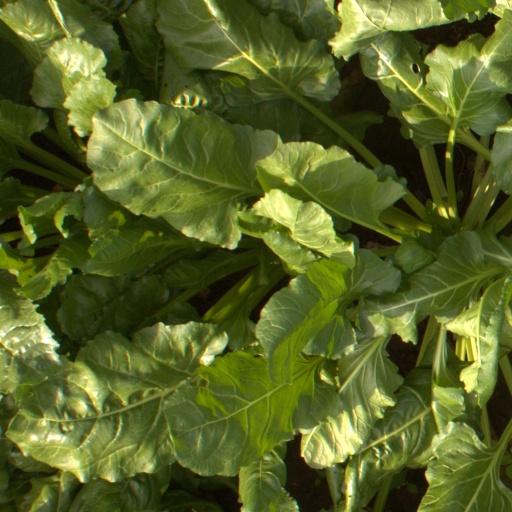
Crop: sugar beet